French Republicans under the Restoration

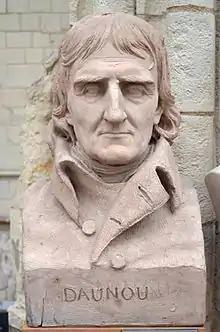
Sculpture représentant Pierre Daunou.

In 1824, Louis XVIII died, and his successor to the throne was none other than his brother, the leader of the ultra-royalist party, Charles X, previously the Count of Artois. Unlike Louis XVIII, he had no desire to pursue a policy of reconciliation between the Revolution and the Ancien Régime. He deeply hated the revolutionary advancements, especially everything concerning individual liberties. From the outset of his reign, and even before that under Villèle's influence, press censorship was reinforced. Faced with these new limitations, the Republicans primarily expressed themselves through ironic caricatures, books with false titles, and historical or bibliographic pamphlets printed clandestinely. These latter played a significant role in republican propaganda. The writing of the history of the United States by three friends of La Fayette permitted the dissemination of the democratic idealism defended by the French Republicans. Additionally, the press disseminated this history. In 1826, Armand Carrel, who had participated in the unsuccessful Belfort Revolution, established the "Revue Américaine", which lauded American-style democracy. This periodical was widely circulated and contributed to the resurgence of the Republicans beginning in 1827.